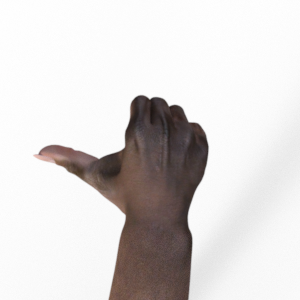
Label: rock